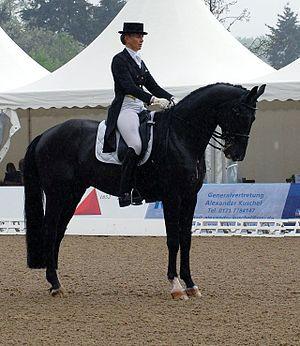
Pia Laus épouse Schneider est une cavalière germano-italienne de dressage.